Answer in natural language. Considering the relative positions, where is modern stainless steel refrigerator (highlighted by a blue box) with respect to black rectangular countertop (highlighted by a green box)? Choose between the following options: right or left
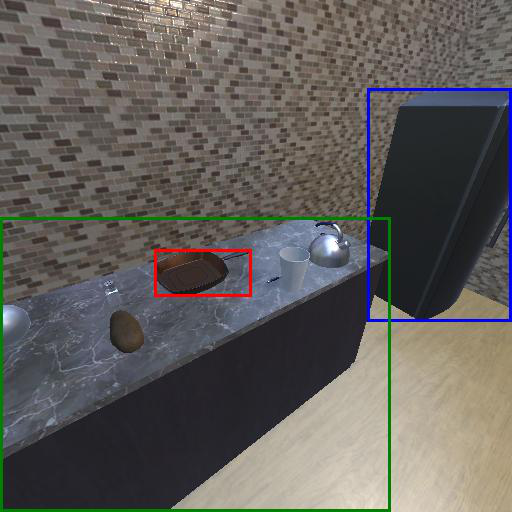
<answer>right</answer>